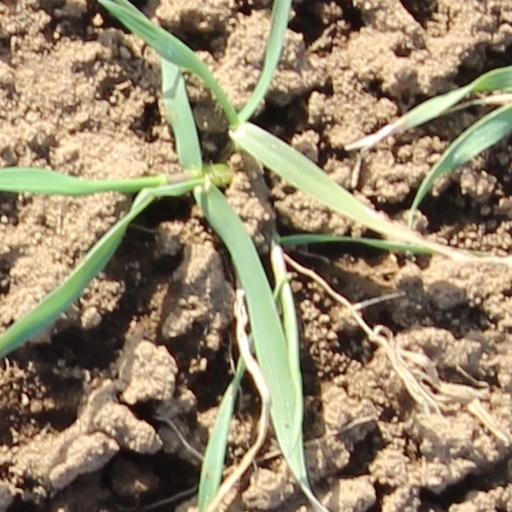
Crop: wheat